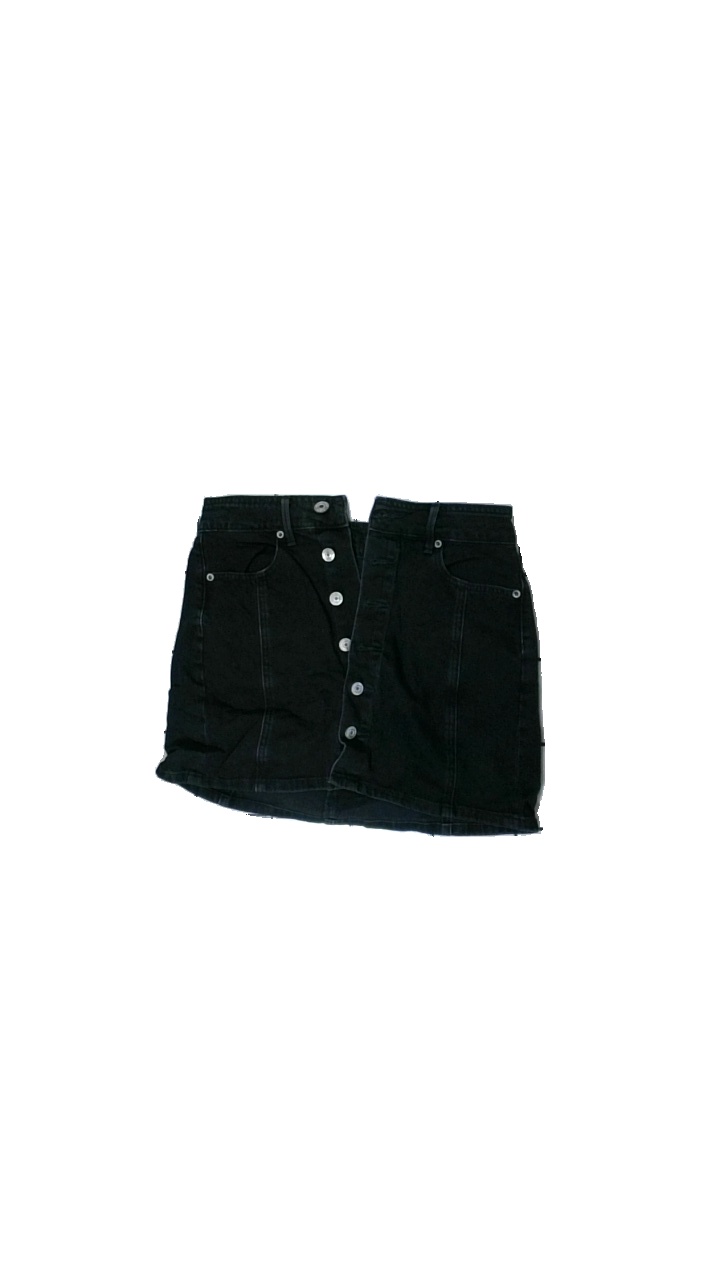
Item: Skirt (Ladies)
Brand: American Eagle
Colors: Black
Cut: Regular, Cropped
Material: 94% cotton, 6% polyester
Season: All
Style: Denim
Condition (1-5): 3
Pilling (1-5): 3
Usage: Reuse
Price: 50-100